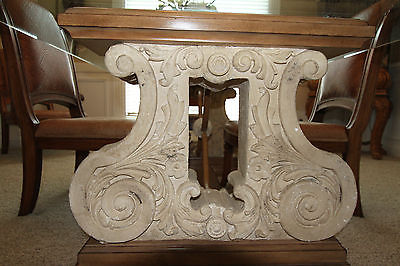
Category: table